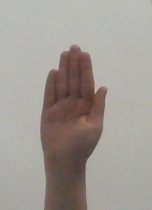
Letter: seen